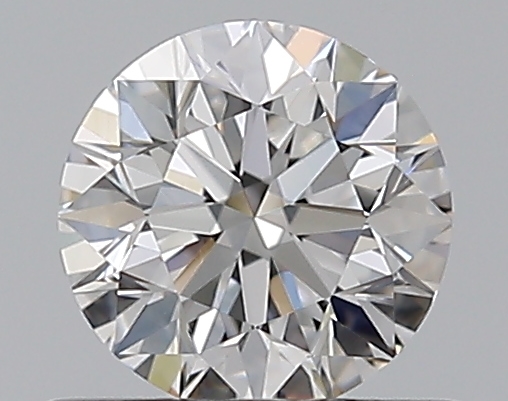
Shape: round
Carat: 0.5
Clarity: VS1
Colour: E
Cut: EX
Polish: EX
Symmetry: EX
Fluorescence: N
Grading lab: GIA
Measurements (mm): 5 x 5.04 x 3.19